Kausar Ahmed Chaudhury

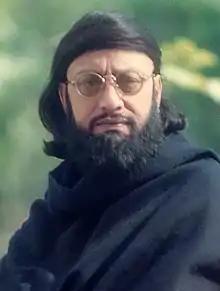

Kausar Ahmed Chaudhury (December 16, 1944 — February 22, 2022) was a popular Bangladeshi lyricist and astrologer. He worked in various branches of the arts, which led him to gain recognition not only as a lyricist and astrologer but also as a poet, cartoonist, painter, screenwriter (for advertisements, documentaries, and dramas), radio drama writer and director, short story and humor writer, and cover artist. He became popular through his astrology column, "Apnar Rashi", in the daily "Prothom Alo" newspaper. He also composed several modern Bengali songs for bands and music artists in Bangladesh, including Feedback, Love Runs Blind, Miles, Mahmudunnabi, Sabina Yasmin, Shahnaz Rahmatullah, Syed Abdul Hadi, Probal Chowdhury, Kumar Bishwajit, Samina Chowdhury, Lucky Aakhand, Subir Nandi, Happy Akhand, and Niaz Mohammad Chowdhury among others. During the 1971 Bangladesh Liberation War, he worked as an intelligence officer gathering information.